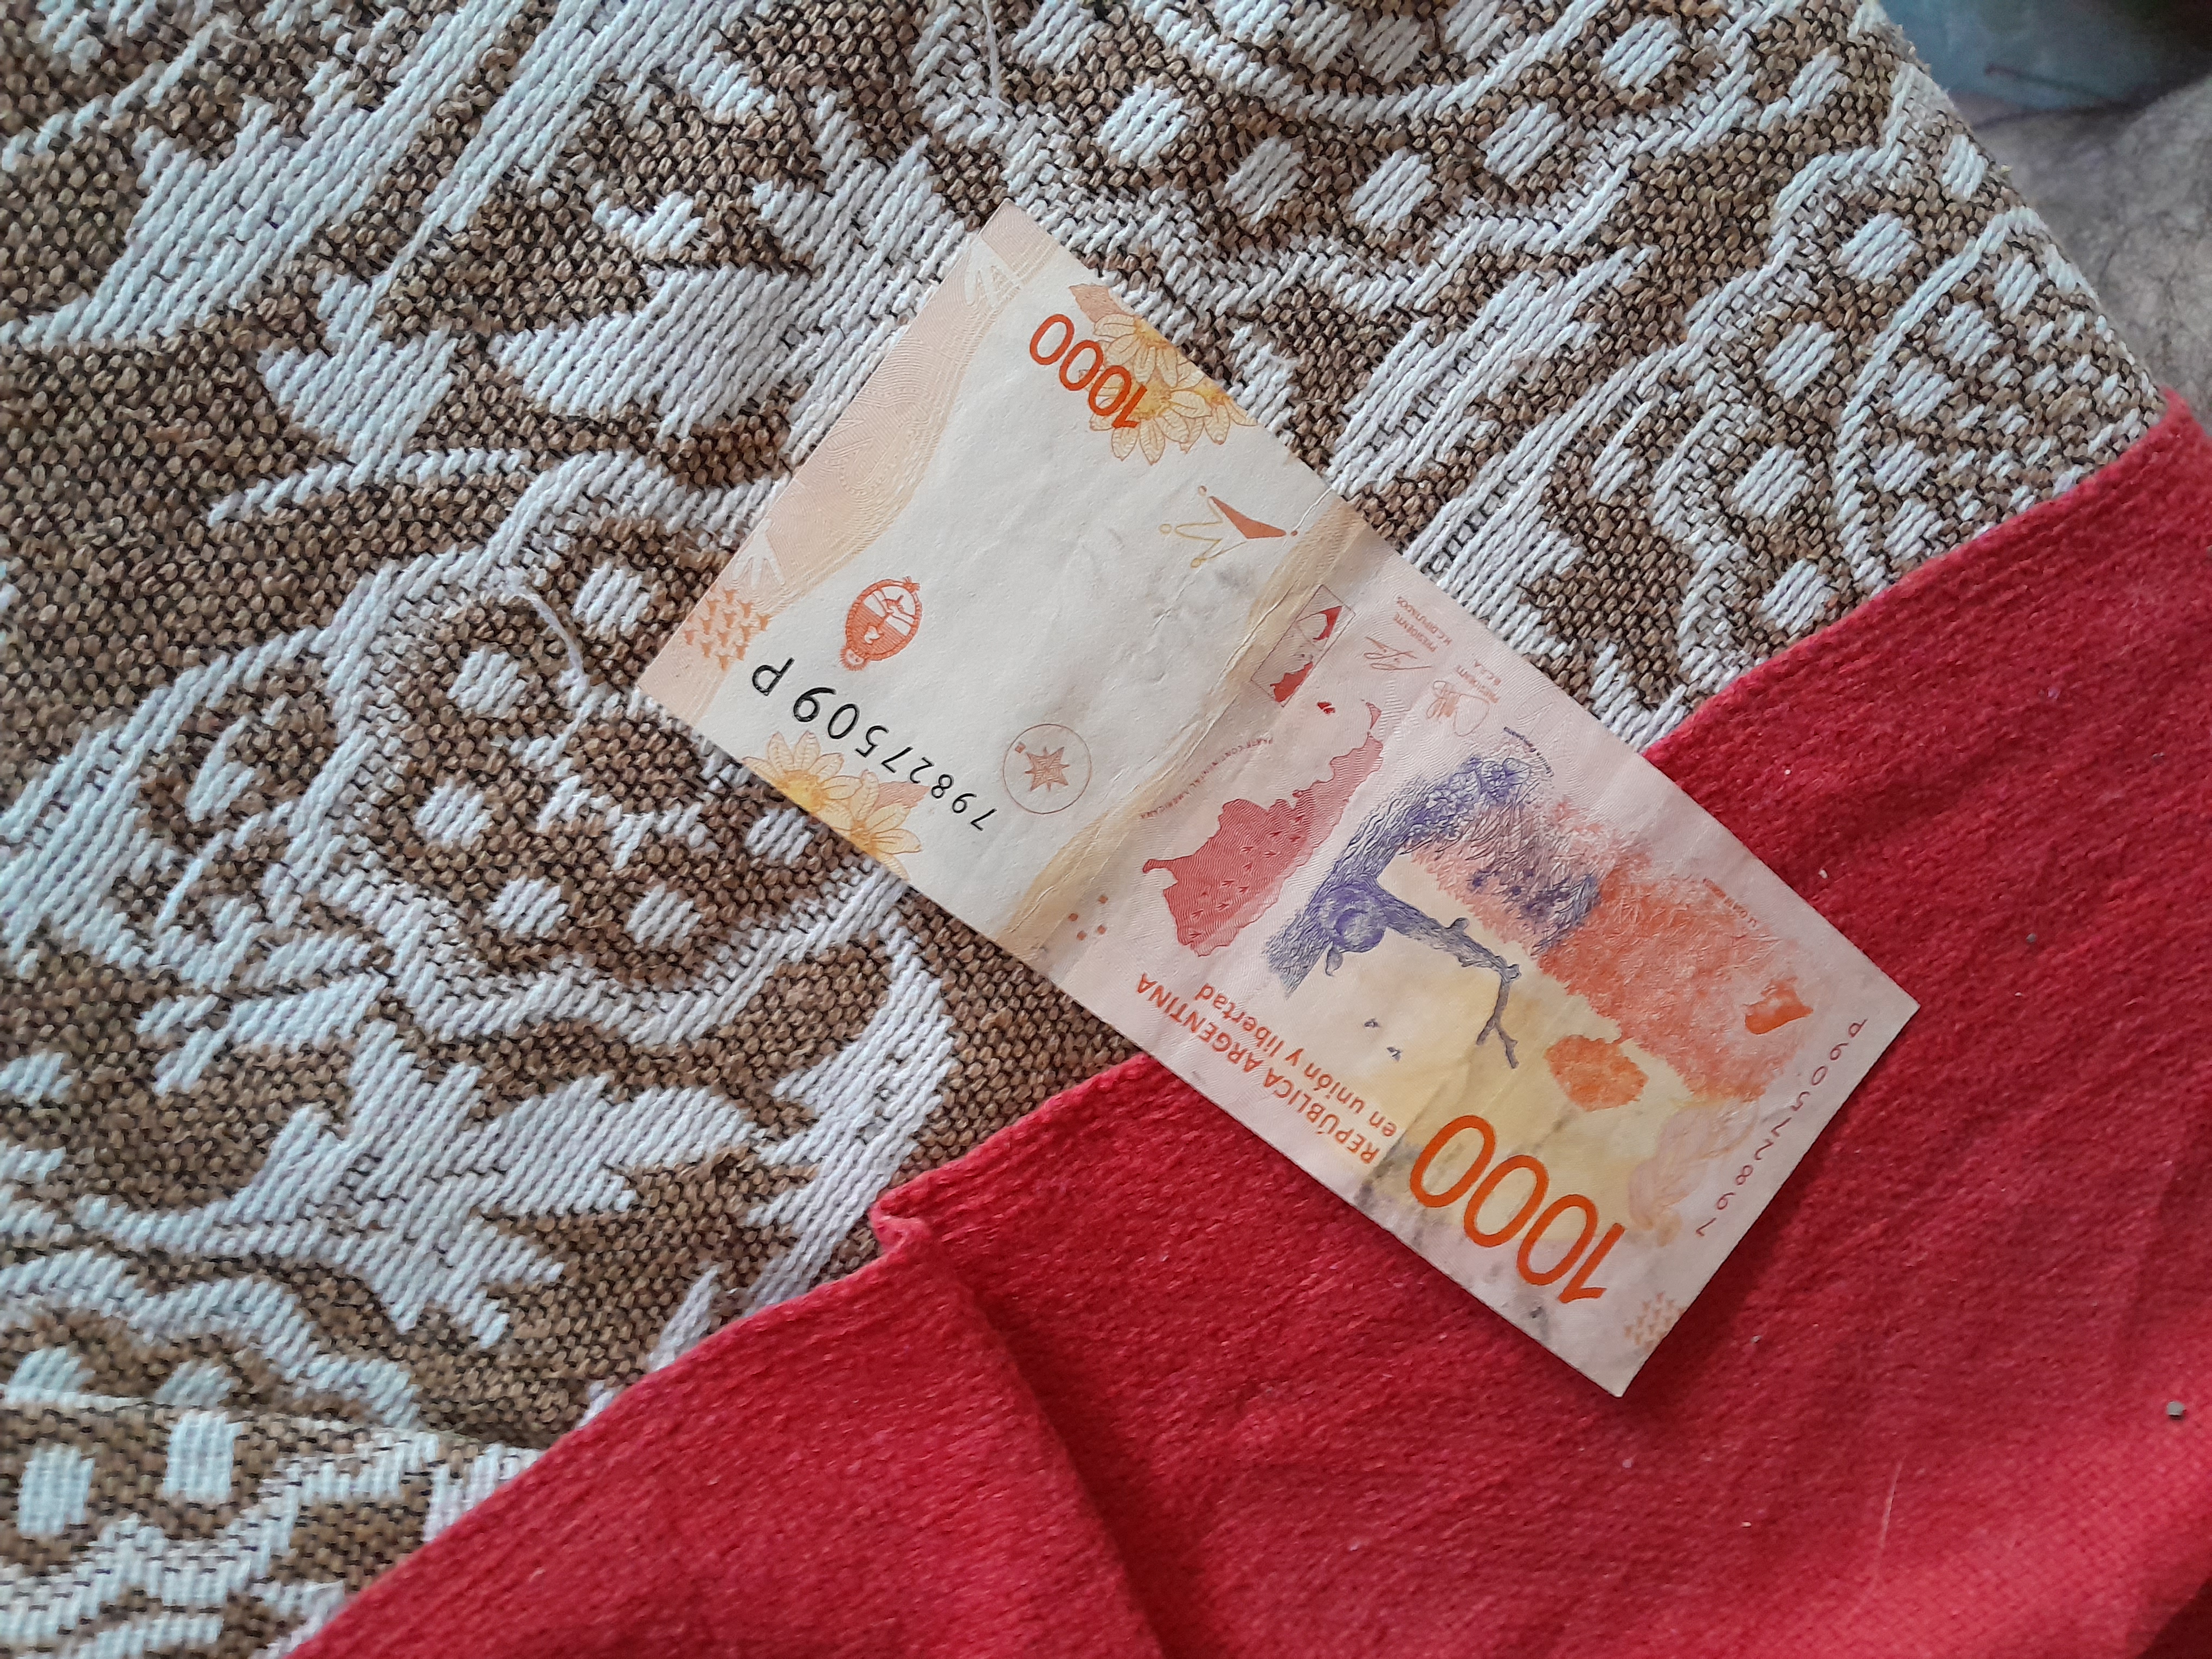
Denominación: 1000